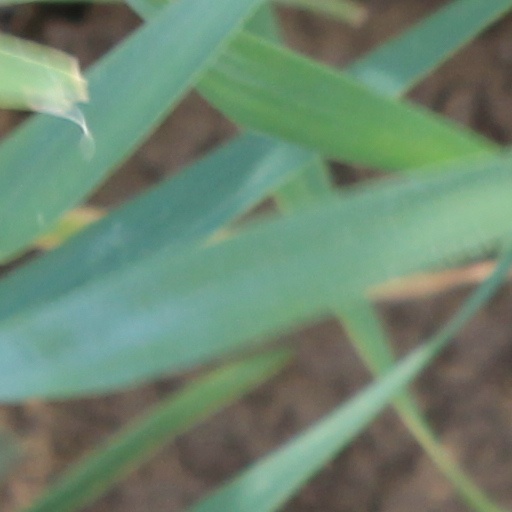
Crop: wheat